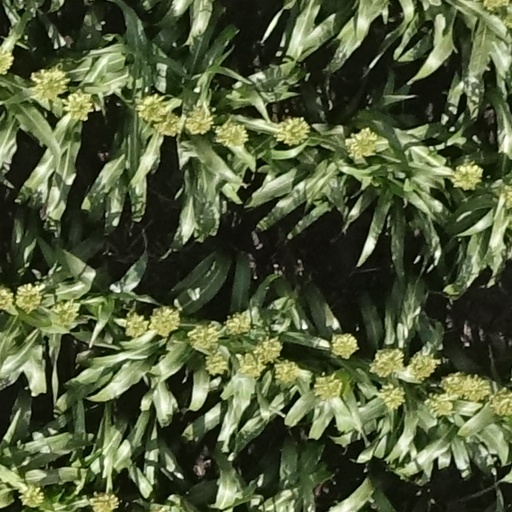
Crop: sorghum